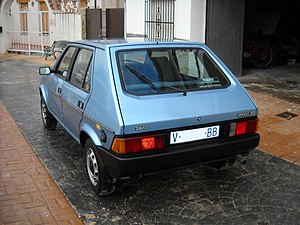
Seat Ronda
Bagfra
SEAT Ronda var en femdørs lille mellemklassebil fra den spanske bilfabrikant SEAT, som kom på markedet i sommeren 1983 med ændret design og modificerede motorer som efterfølger for SEAT Ritmo.